Wright StreetLite

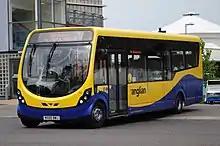
Anglian Bus Wheel Forward StreetLite in July 2015

The StreetLite EV was launched in 2014. Like the Micro Hybrid, it is available in all of the standard StreetLite lengths and capacities. The StreetLite EV is a battery electric bus with no diesel engine.